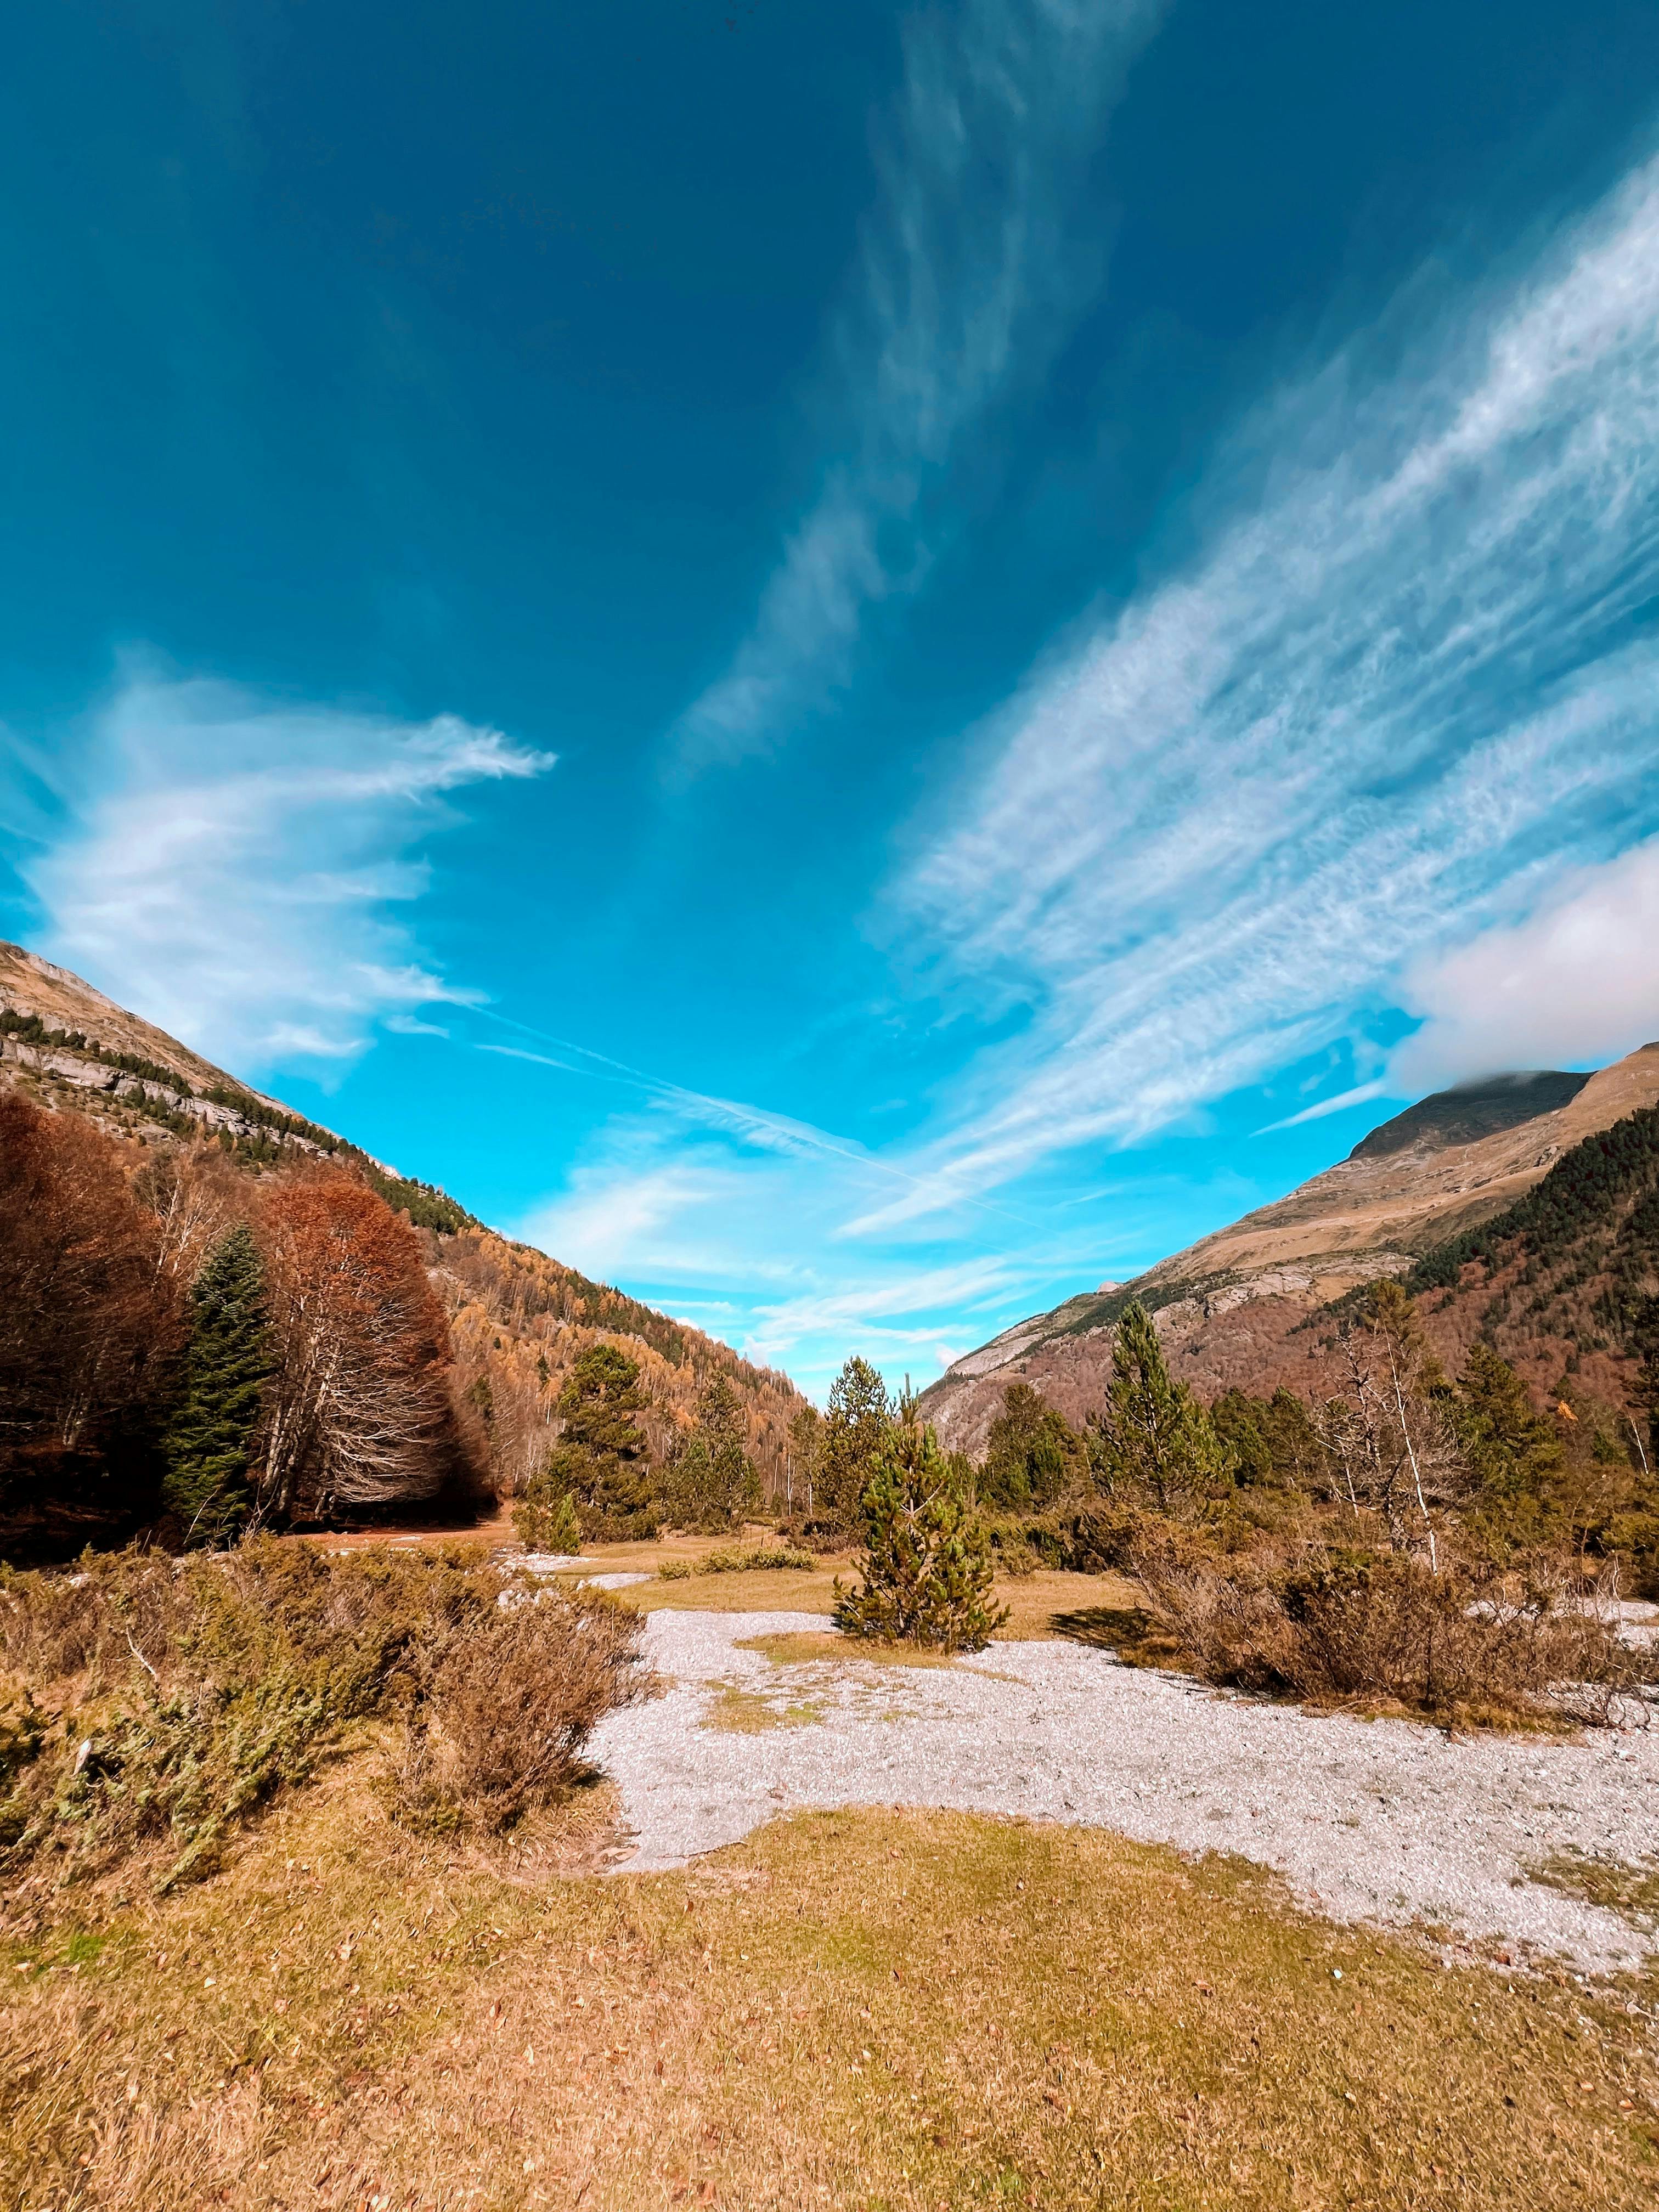
natural, blue, sky, mountainous landforms, nature, green, natural landscape, hill, cloud, mountain, highland, wilderness, ecoregion, landscape, terrain, valley, fell, sunlight, mountain range, morning, chaparral, slope, cumulus, shrubland, ridge, meteorological phenomenon, tundra, trail, conifers, shadow, larch, national park, massif, wadi, plateau, evening, stock photography, fir, pine